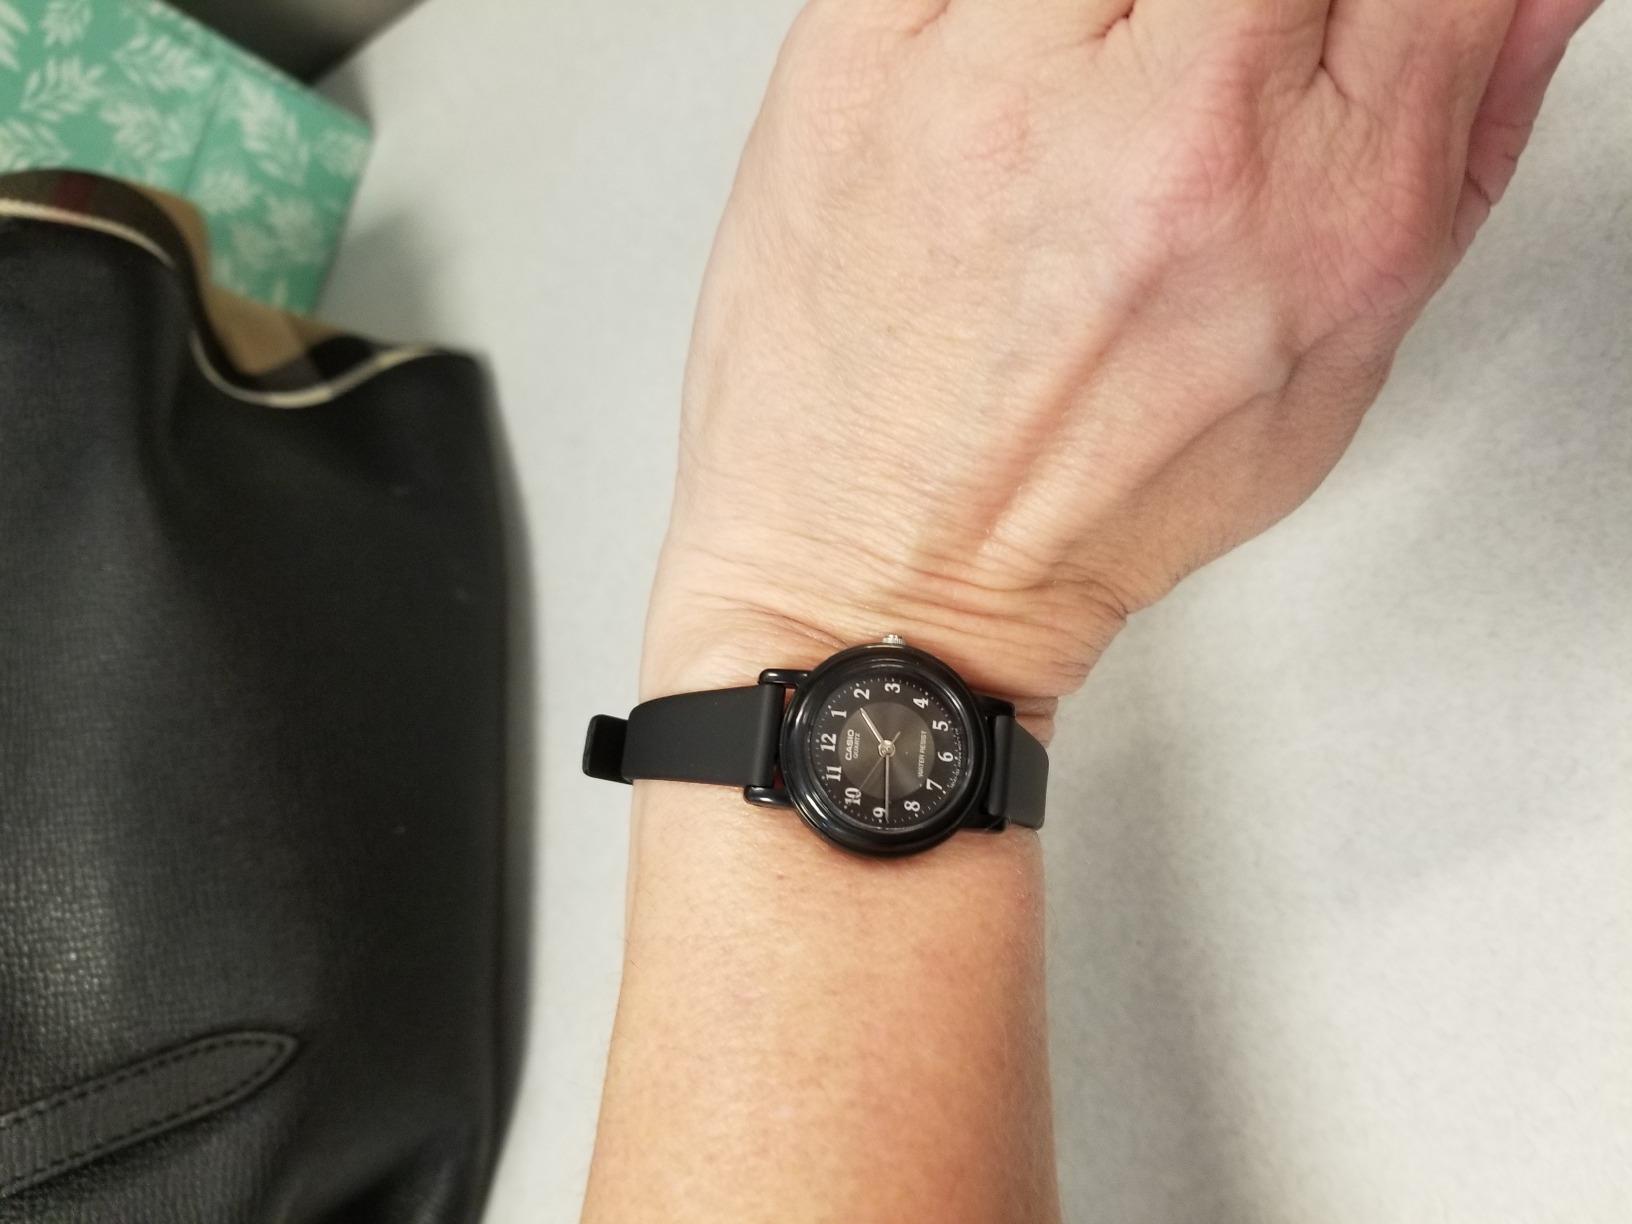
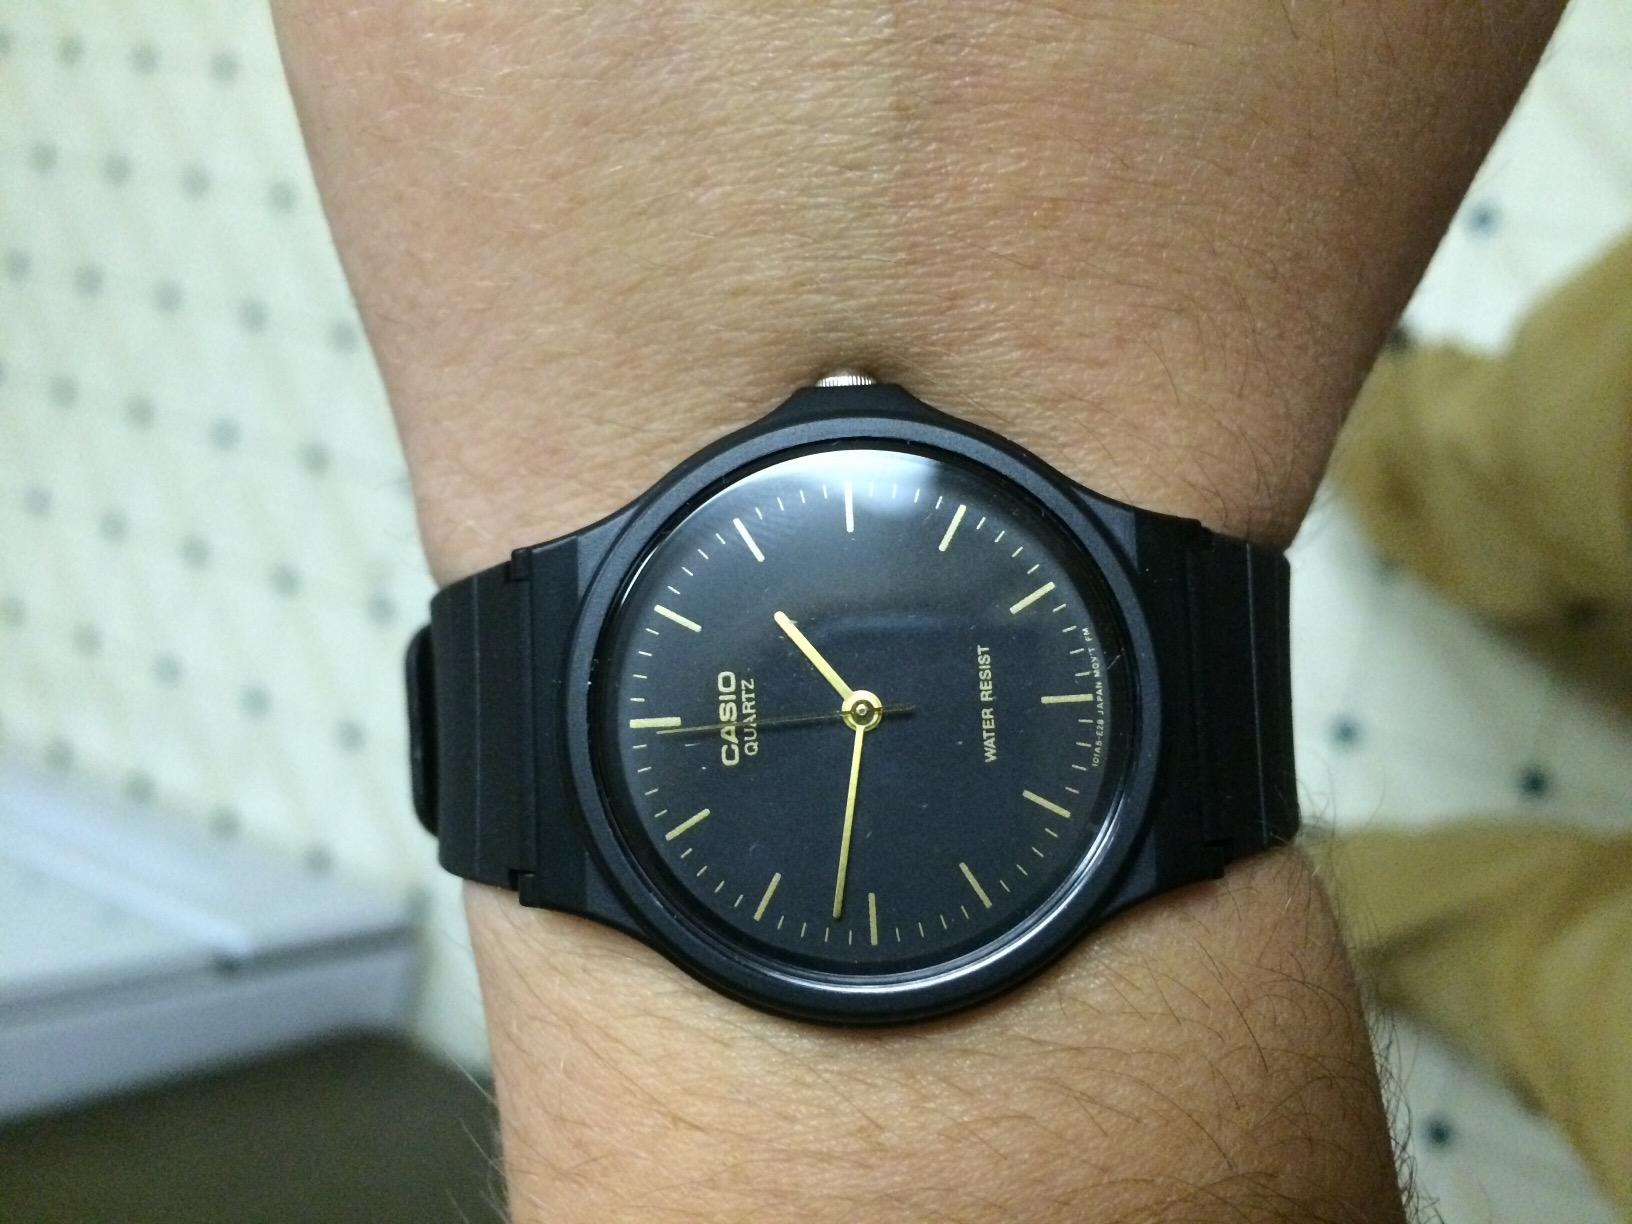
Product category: accessories_watch
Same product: no